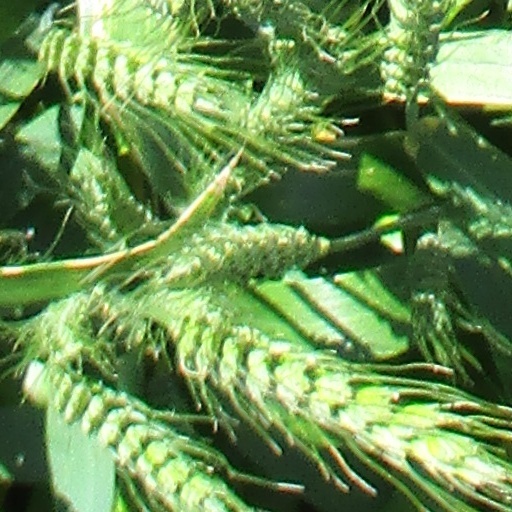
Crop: wheat